Hispasat 1A

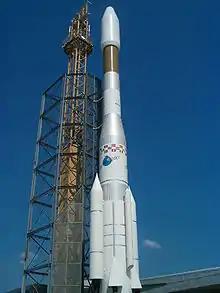

The body of the Hispasat 1A was based on the Eurostar E2000 bus. It consisted on a box shaped metal casing (1.7 x 1.9 x 2.21 meters) with retractable solar panels on the lateral faces (when extended measured 22.02 m) and space for the communications module on the upper and lower faces. It was built by British Aerospace and Matra Marconi Space (now part of Airbus Defence and Space). It had a RCS of 7.143 m.